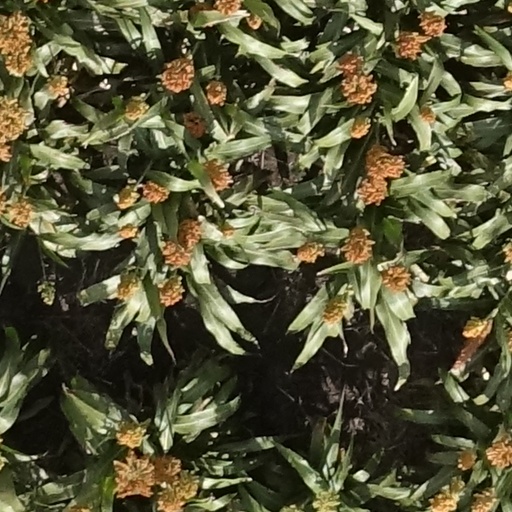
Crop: sorghum